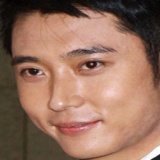
diễn viên Trương Đan Phong